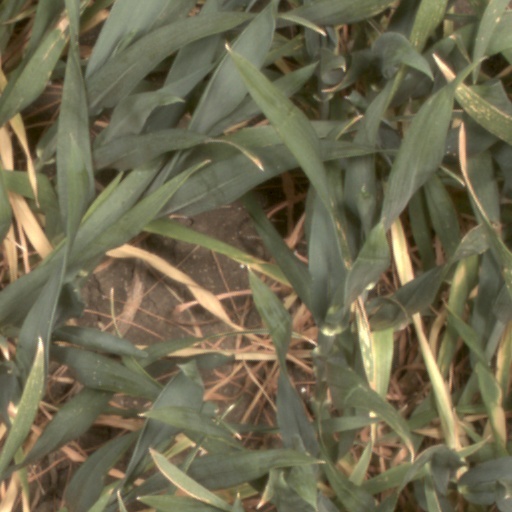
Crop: wheat